Valentina Nafornița

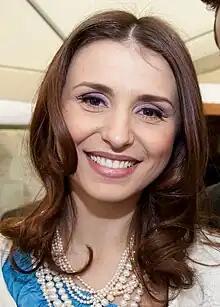
Nafornița in 2015

Valentina Nafornița (also spelled "Naforniță"; born 10 June 1987) is a Moldovan operatic soprano. She is best known for her interpretation of Mozart and bel canto repertoire.